1918 Georgia Tech Golden Tornado football team

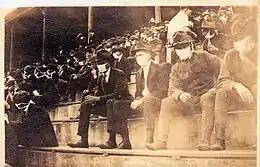
Undetermined home game. Almost everyone in the crowd is wearing masks due to the Spanish flu pandemic.

The season opened with a 28–0 defeat of Clemson. During the game, Red Barron hurdled tacklers for a 40-yard gain. The last score came on a 55-yard run by Joe Guyon. Other scores came from Pug Allen and Wally Smith. Former captain Everett Strupper cheered from the sidelines.